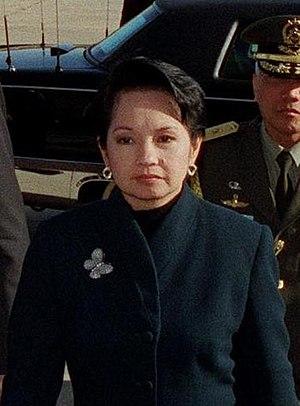
Le tableau ci-dessous présente la liste des vice-présidents de la République des Philippines, depuis la création du poste en 1935 jusqu'à nos jours.